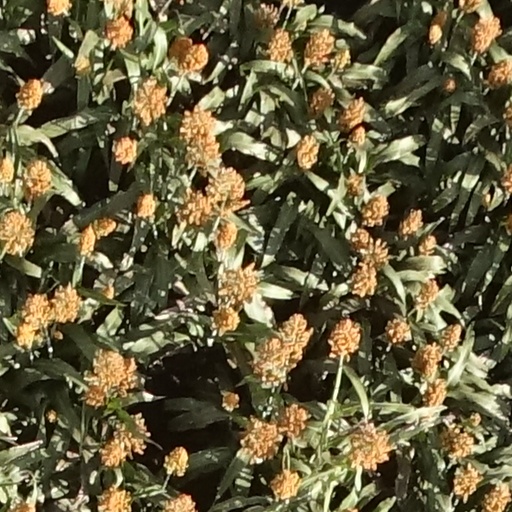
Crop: sorghum